Bryce Hoppel

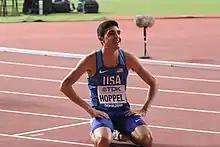
Hoppel after the 800 m semifinal at Doha 2019

Bryce Hoppel (born September 5, 1997) is an American middle-distance runner who specializes in the 800 meters. He is the reigning 800 meters world indoor champion having won gold at the 2024 World Indoor Championships in Glasgow. He also is a seven-time U.S. champion and two-time NCAA champion over the distance. At the 2024 Summer Olympics, Hoppel set an American record in the event, with a time of 1:41.67 to become the seventh fastest man and the second fastest North American man at the distance.